USS Philippine Sea (CV-47)

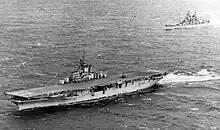
A black and white photo of an aircraft carrier and a battleship in the background

In late March, the carrier embarked Carrier Air Group 9, which flew two squadrons of Gruman F8F Bearcats and Grumman F6F Hellcat fighters as well as a squadron each of SB2C Helldivers and TBM Avengers, and a detachment of HO3S helicopters for a total of about 100 aircraft. She completed her shakedown cruise at Guantánamo Bay until late May. She continued sea trials in the area until 1 July when she arrived at Gravesend Bay, New Jersey, for refit. She was refitted for most of the year at New York Naval Shipyard and Bayonne, New Jersey through 15 November 1947 before conducting trials and training around Quonset and Guantánamo Bay through February 1948. That month, she became flagship of Carrier Division Four led by Rear Admiral Ralph E. Jennings, who established his command aboard her on 4 February. On 20 February she departed for her first deployment in the Mediterranean Sea as part of Vice Admiral Forrest Sherman's 6th Fleet. Here she logged 8,534 flight hours, including 85 hours of night operations. She returned to Quonset 26 June and for repairs to her catapult machinery. She spent the remainder of the year as a part of the Operational Development Force testing new carrier aircraft doctrine, and her pilots logged 750 hours in 670 carrier controlled approach tests and 314 successful landings. On 22 October she was sent to the North Atlantic to conduct cold-weather landing tests and tested problem landing scenarios along the Arctic Circle until 23 November 1948.